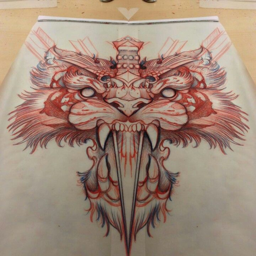
person is it crazy to travel half way across the world to get a tattoo ?